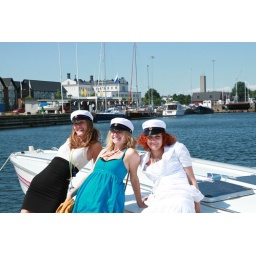
Me and my girls in the morning on our boat that dropped our class off in town